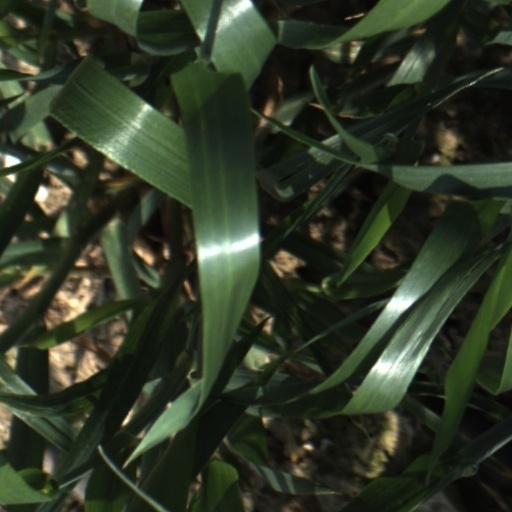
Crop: wheat